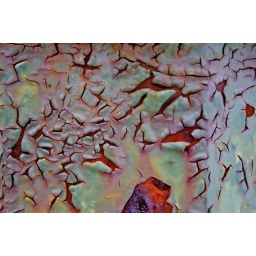
cracked paint on a rusty old light pole near lake nokomis